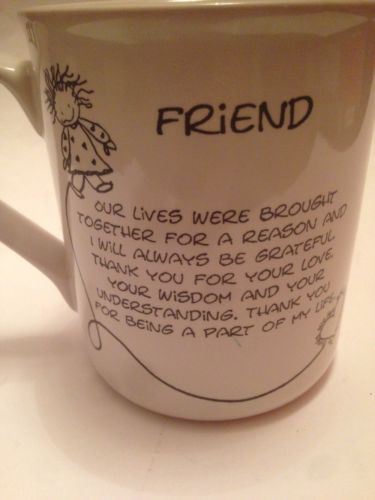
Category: mug